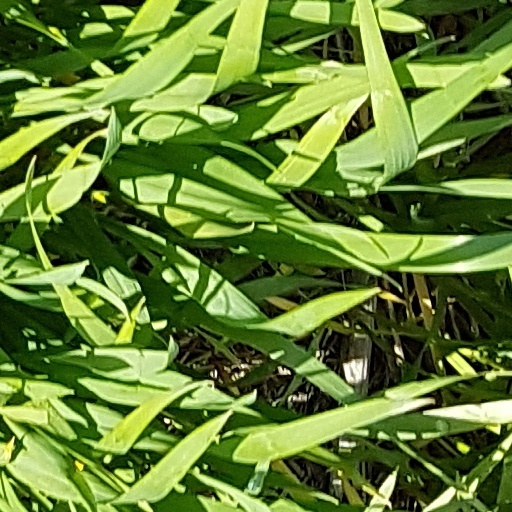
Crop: wheat